Huayan Center station

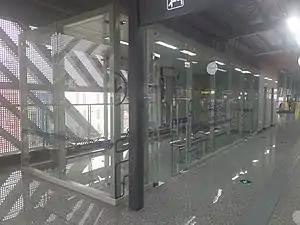

Huayan Center Station is a station on Line 5 of Chongqing Rail Transit in Chongqing municipality, China. It is located in Jiulongpo District and opened in 2021.